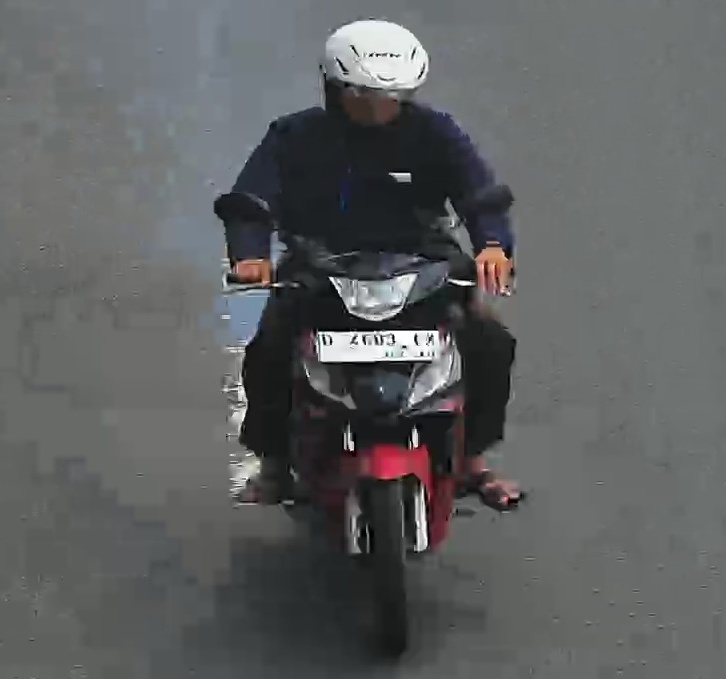
person-with-helmet: 1
person-without-helmet: 0